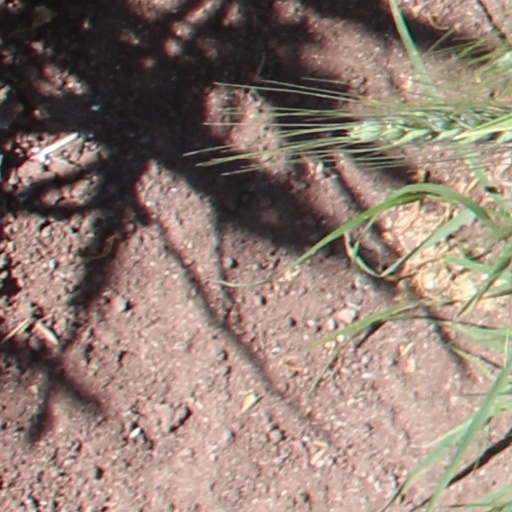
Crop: wheat